Barnard's Mill

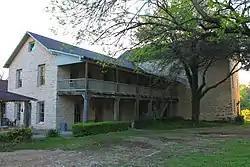
Barnard's Mill in 2012

Barnard's Mill is located in Glen Rose, Texas. It was added to the National Register of Historic Places on September 9, 1982.